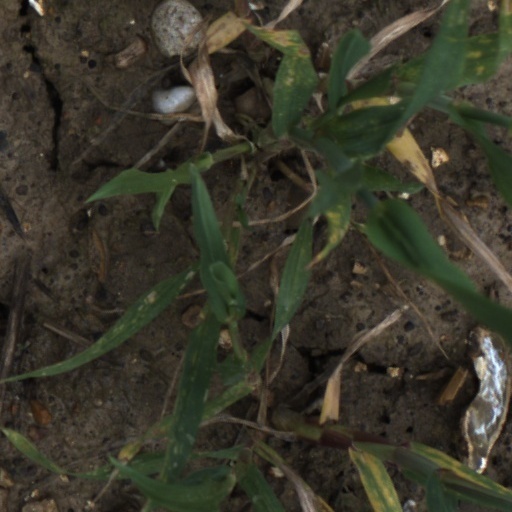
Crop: wheat